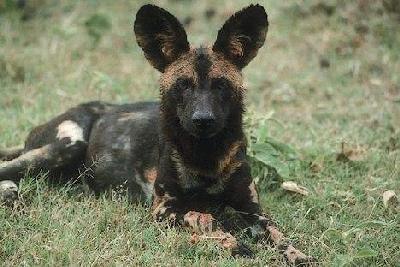
African_hunting_dog